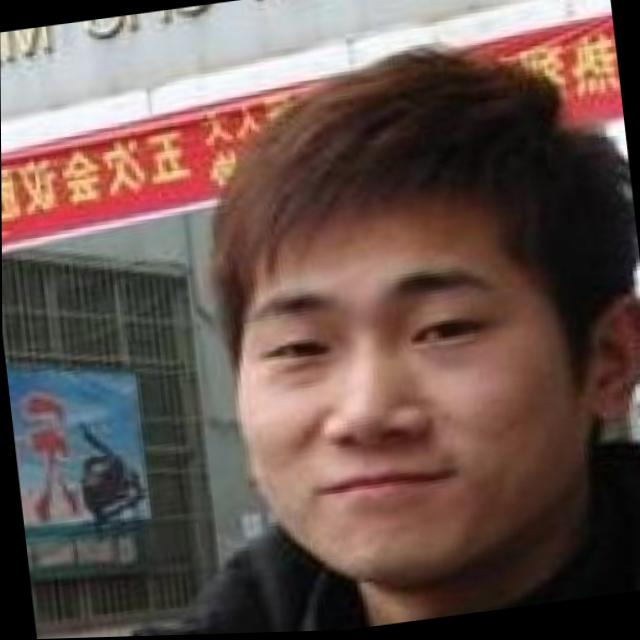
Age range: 21-44